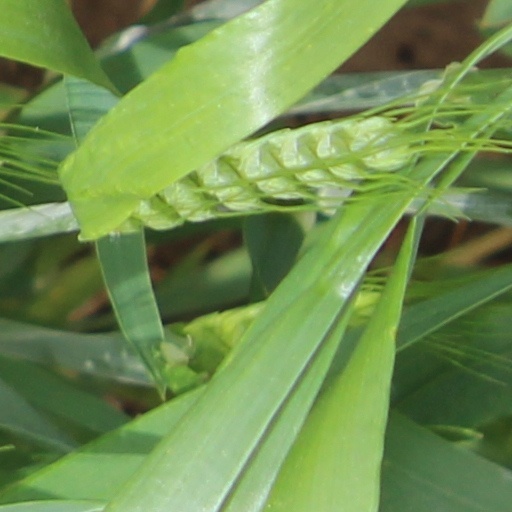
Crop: wheat